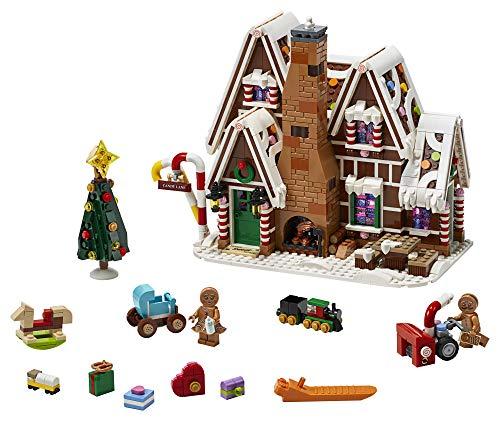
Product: LEGO Creator Expert Gingerbread House 10267 Building Kit, New 2020 (1,477 Pieces)
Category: Toys & Games | Building Toys | Building Sets
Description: The LEGO Creator Expert Gingerbread House is a set that the whole family will love as well as a fun building challenge for ages 16+.
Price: $99.99
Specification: ProductDimensions:18.9x11.1x3.6inches|ItemWeight:2.2pounds|ShippingWeight:3.35pounds(Viewshippingratesandpolicies)|ASIN:B07WM9S3V7|Itemmodelnumber:6250893|Manufacturerrecommendedage:12yearsandup|Batteries:2LR44batteriesrequired.(included)